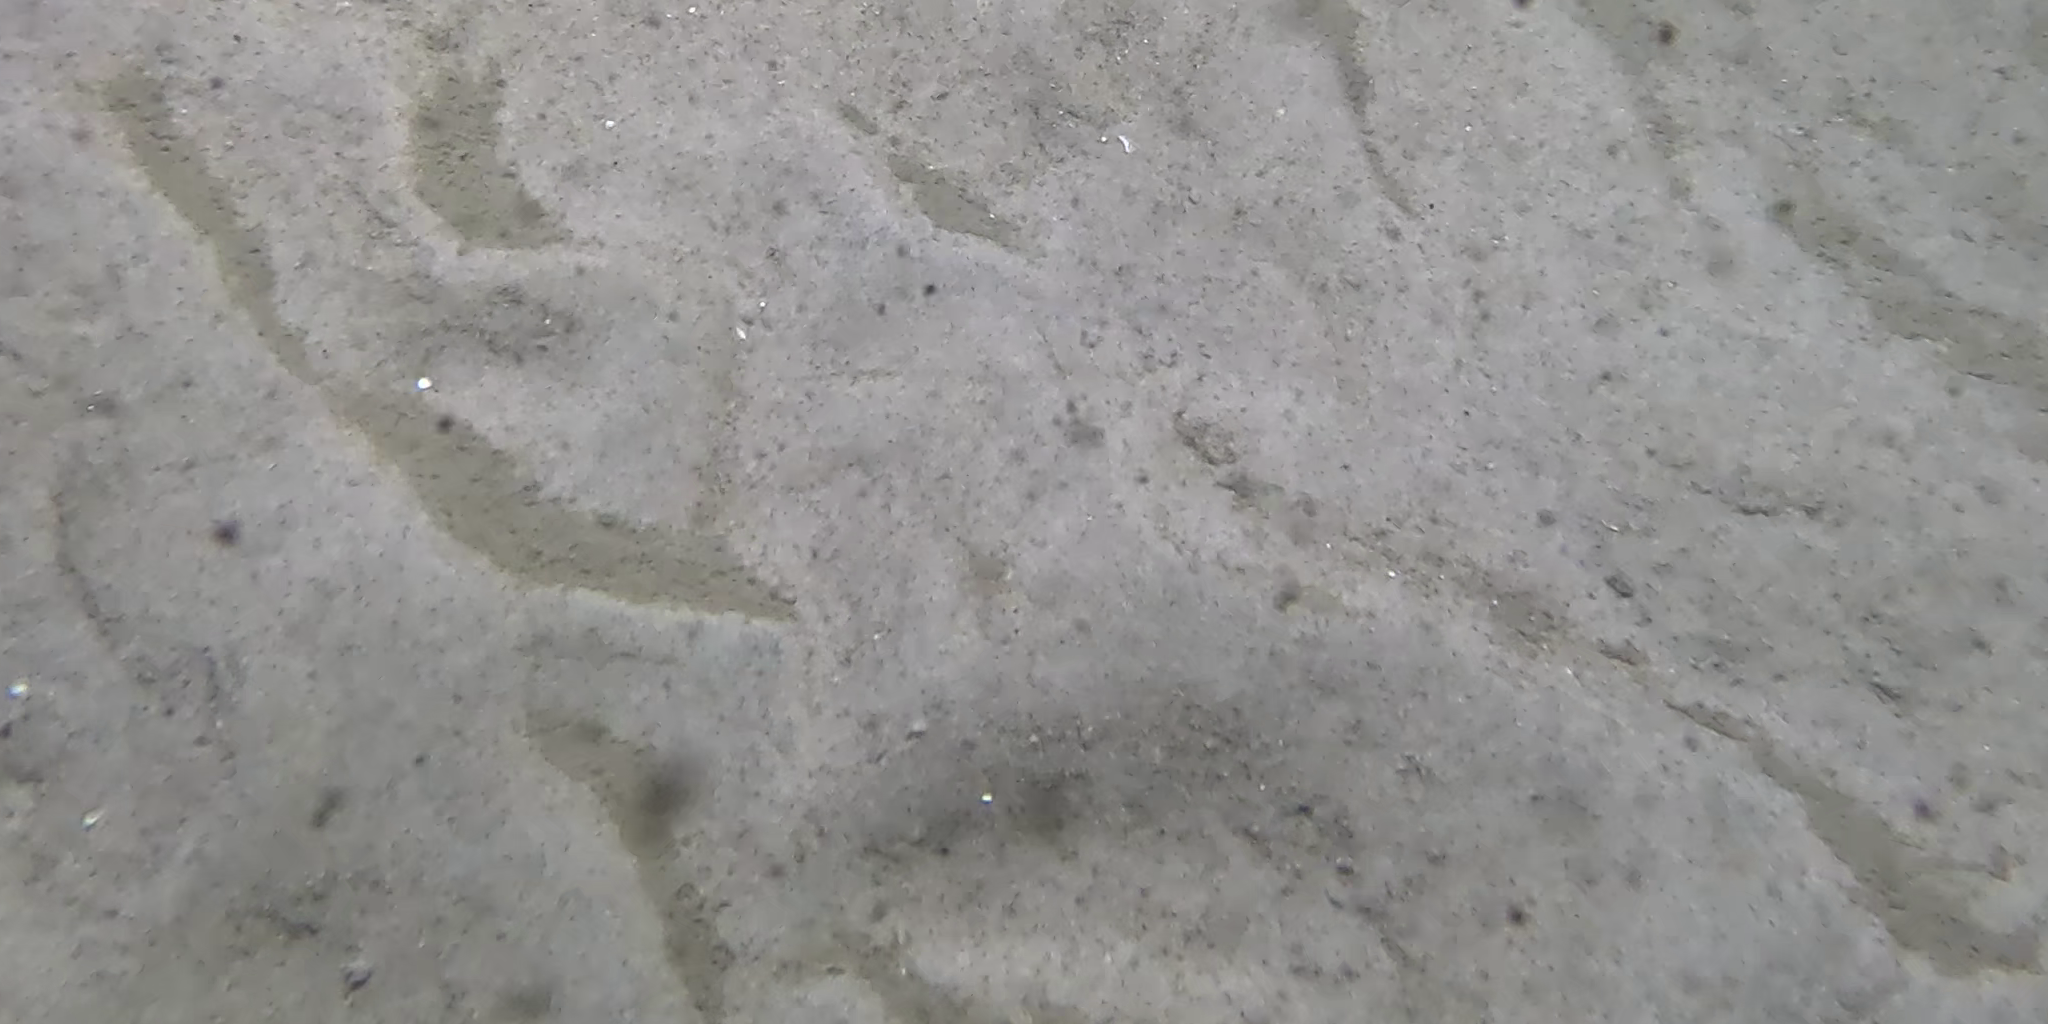
Seabed habitat: sand